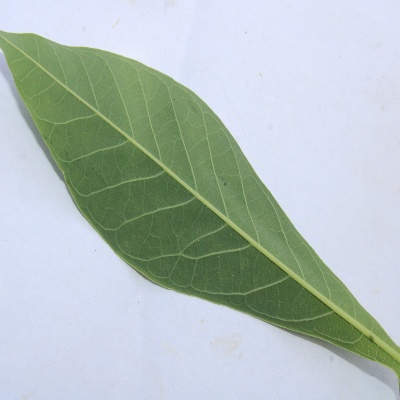
Crop: Cassava
Condition: healthy